Lingnan penjing

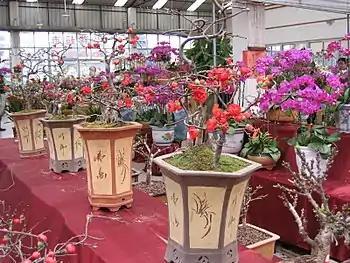
"Penjing" being sold in a flowermarket in Futsan, Guangdong.

Lingnan penjing (Jyutping: Ling naam pun ging; Traditional Chinese: 嶺南盆景), sometimes called Cantonese penjing (Jyutping: Jyut paai pun ging; Traditional Chinese: 粵派盆景), is the style of penjing (called "Pun-ging" in Cantonese) of the Lingnan region - the mainly Cantonese-speaking Southern Chinese provinces of Guangdong and Guangxi. Despite being recognized only in early 20th century, this style can trace its roots to at least the 15th century.